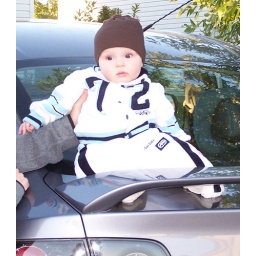
hat by American Apparel, clothes by Ecko, car by Mazda. 4 months